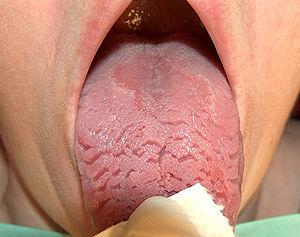
La langue fissurée ou « langue crevassée » est le nom d'un type de lésion de la muqueuse de la surface supérieure de la langue.